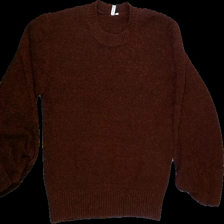
View: front
Type: Sweater
Category: Ladies
Brand: Not Applicable
Colors: Red
Material: 60%acrylic 20%nylon 17%polyester 3%elastane
Pattern: Plain
Cut: Regular, C-collar
Size: XS
Season: All
Trend: No trend
Stains: No
Price range: <50
Recommended usage: Export